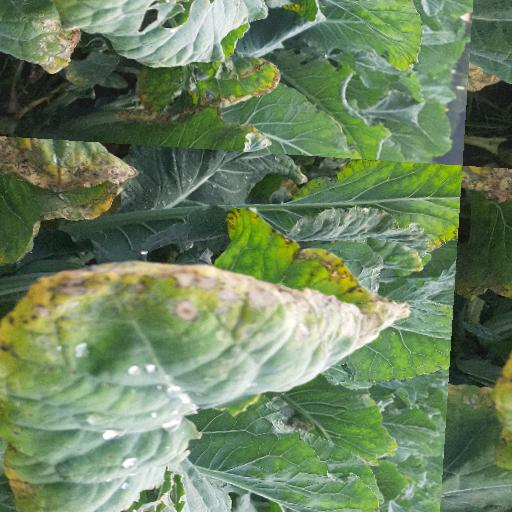
Label: Black Rot